James Graham Fairley

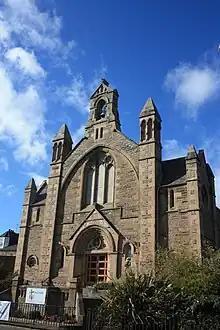
Juniper Green Parish Church

James Graham Fairley FRIBA MSGS (1846–1934) was a 19th/20th century Scottish architect working mainly in the West Lothian area, specialising in churches and schools.